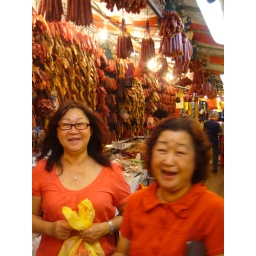
Shopping in china town cny market - waxed ducks and cured meats .. happy aunties making a good buy